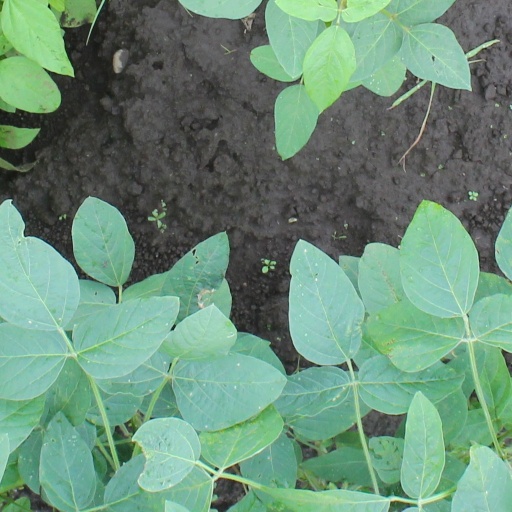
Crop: soybean